Offenham

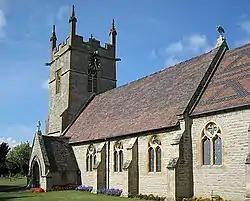
Offenham Church

The village church was built in 1538 and rebuilt in 1861/2 by Frederick Preedy who was born in Offenham in 1820.